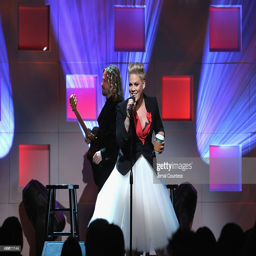
pop rock artist performs on stage .